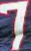
Number: 7